Adile Aliyeva

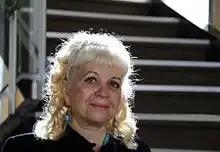

Adile Aliyeva is an Azerbaijani pianist, scholar, director of International Academy of Music and recipient of the Knight of the Legion of Honour.